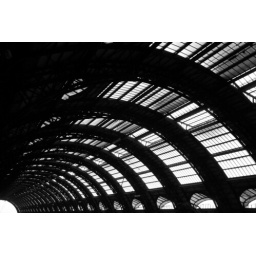
Train Station Arch 2. An abstract view of an Italian train station. Black and white photography by Donna Corless.